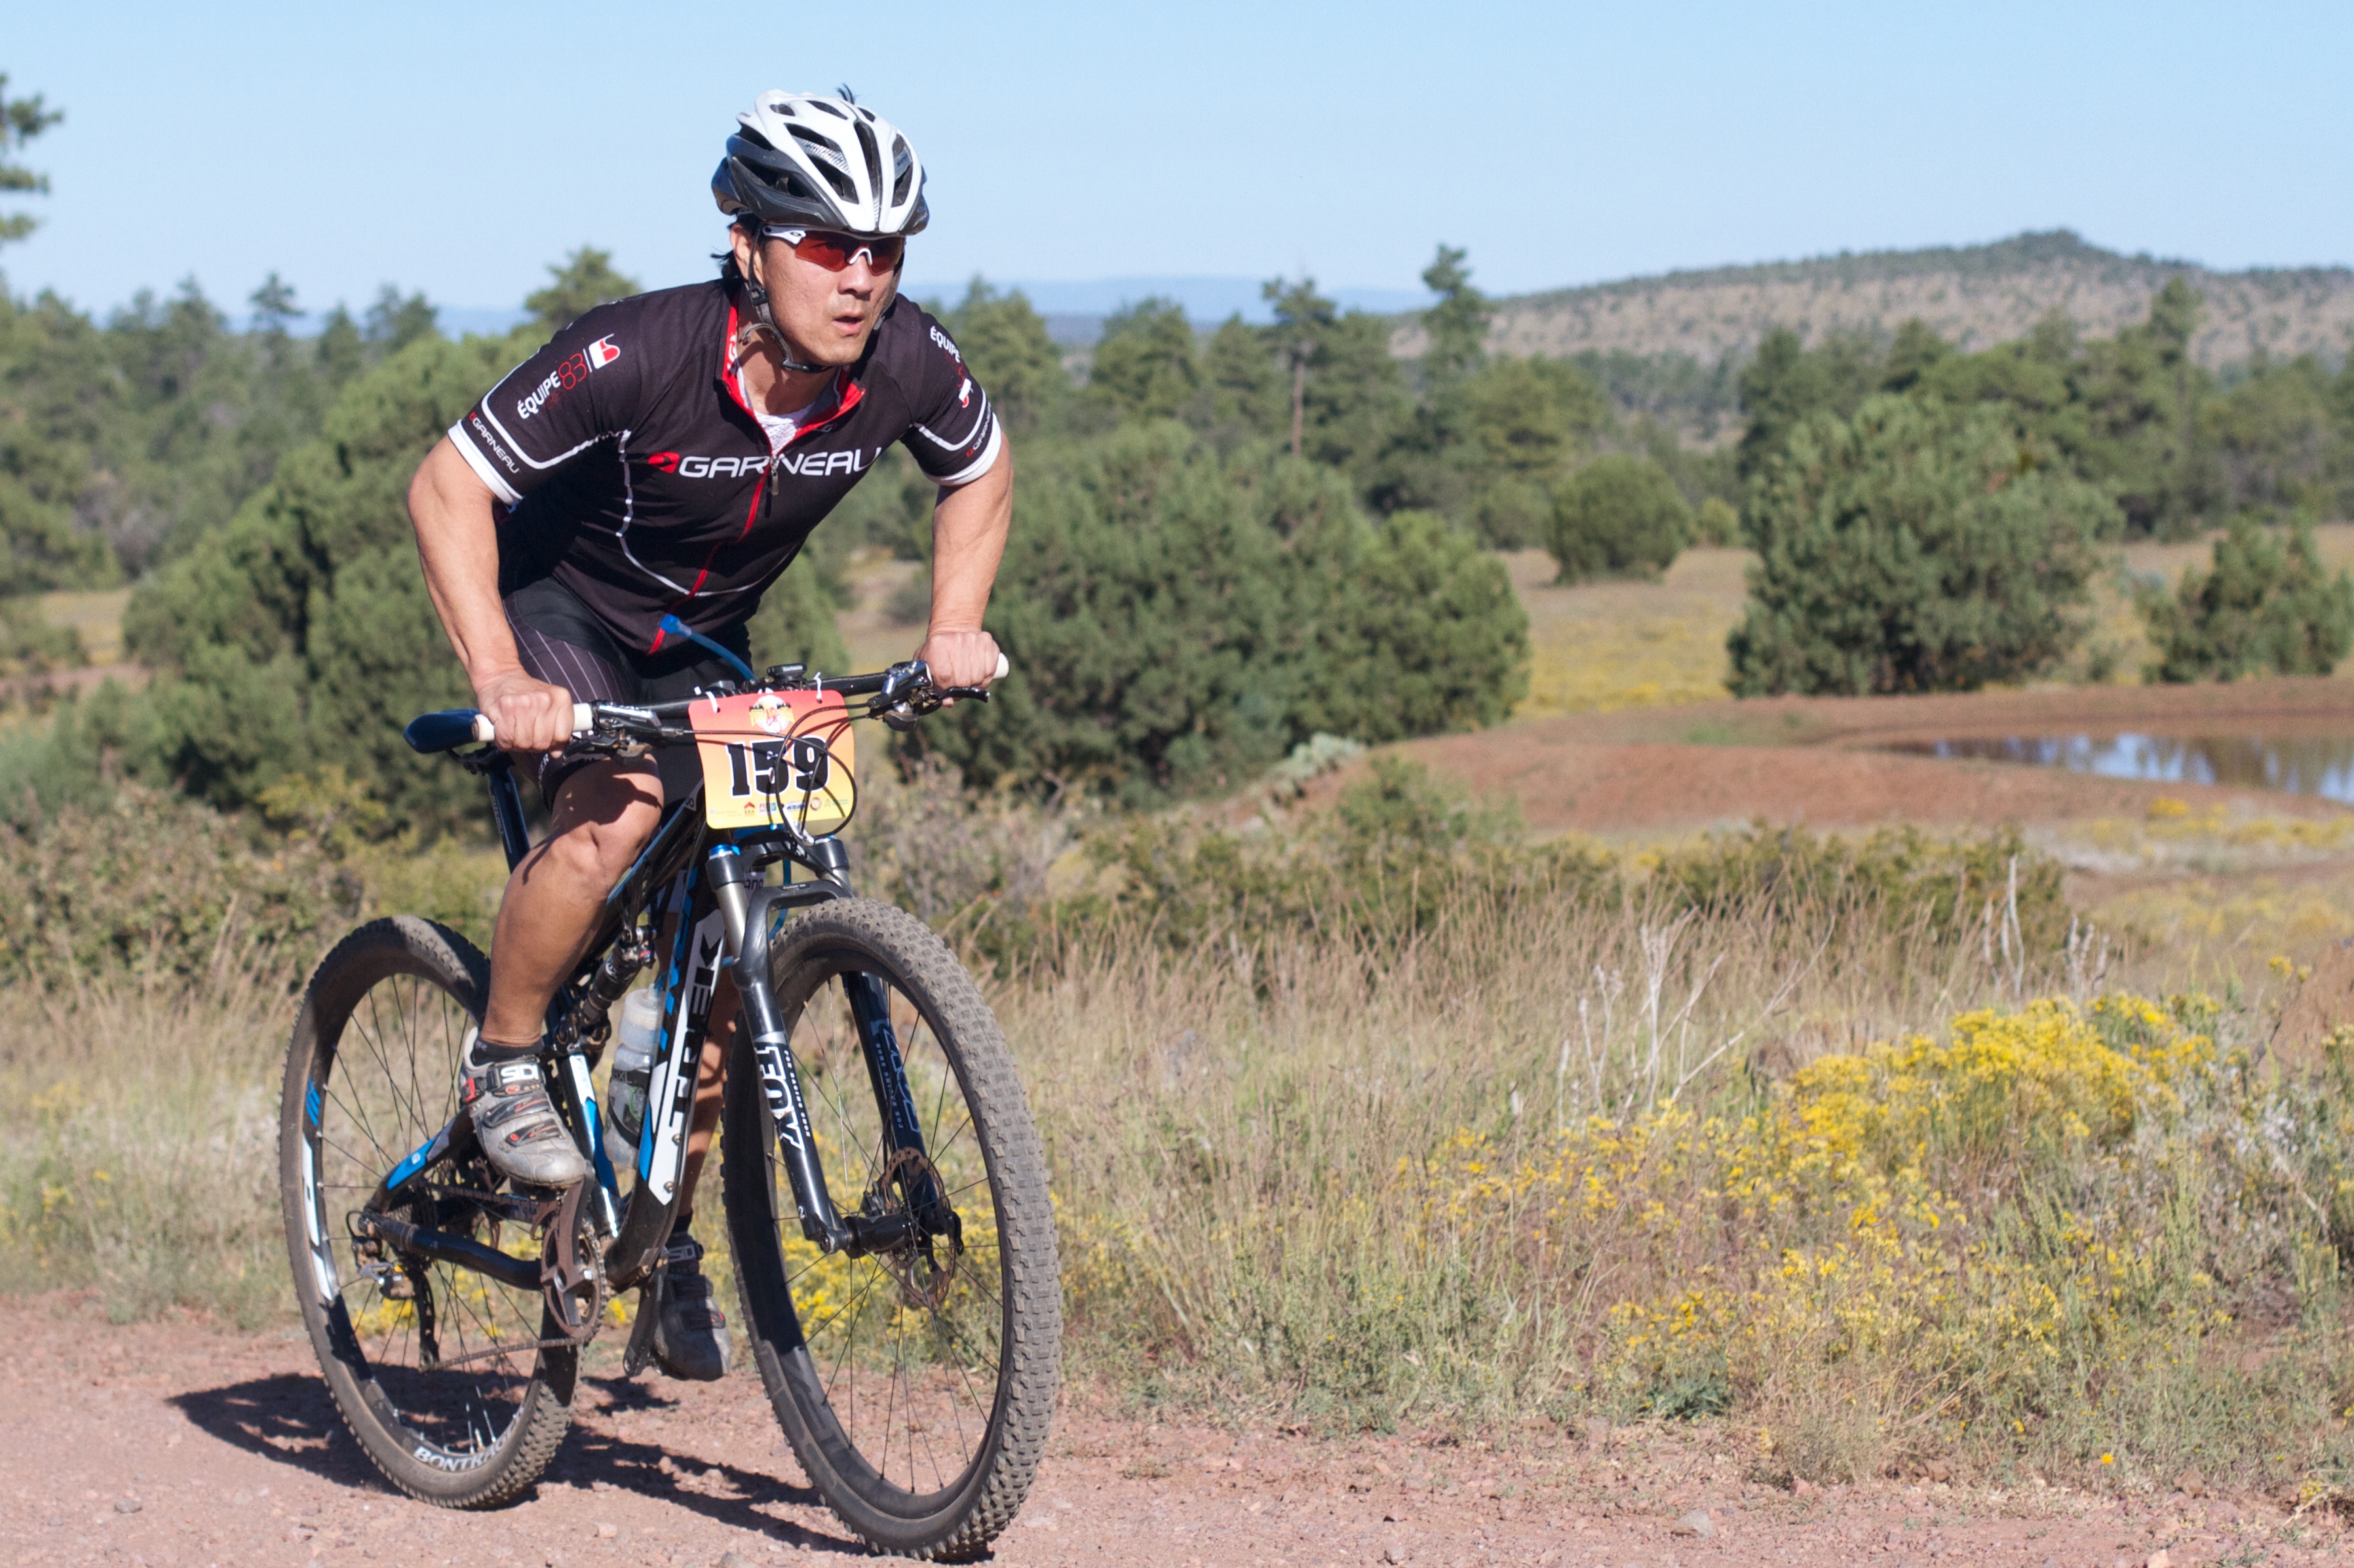
bicycle, recreation, vehicle, sports equipment, mountain bike, cycling, race, sports, racing, fotr, mountain biking, road cycling, cycle sport, cyclo cross bicycle, cyclo cross, bicycle racing, road bicycle, endurance sports, racing bicycle, road bicycle racing, duathlon, mountain bike racing, cross country cycling